History of Karnataka

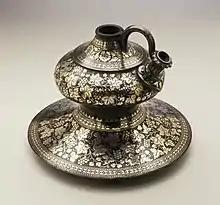
A Bidriware water-pipe. Bidriware was developed in Bidar in the 14th century C.E. during the rule of the Bahmani Sultanate.

Natives of the malnad Karnataka, the Hoysalas established the Hoysala Empire at the turn of the first millennium. Art and architecture flourished in the region during this time resulting in distinctive Kannada literary metres and the construction of temples and sculptures adhering to the "Vesara" style of architecture. The expansion of the Hoysala Empire brought large parts of modern Andhra Pradesh and Tamil Nadu under their rule.